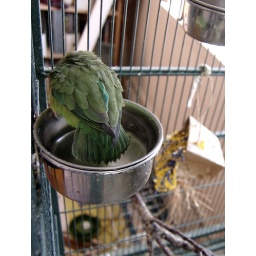
My female Pacific parrotlet takes a bath in her (clean) water dish.